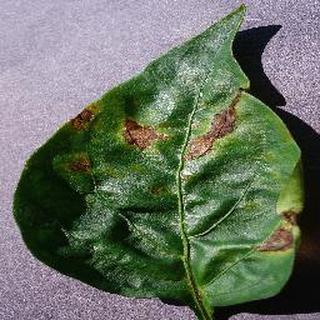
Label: bell_pepper_bacterial_spot